Ezeolisa Allagoa

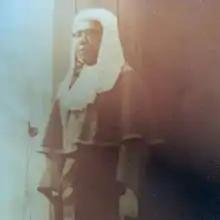

Upon completion of his secondary school education at Christ the King College, Onitsha, young Ambrose successfully sat for and made distinctions in his senior Cambridge Certificate exam and was subsequently employed in the Civil Service of the then Eastern Region of Nigeria where he worked as a clerk in the judiciary of the Eastern Region government for a few years. He gained a lot of exposure and experience which were vital in his life. His working career took him to Lagos, Enugu and Port Harcourt where he served diligently as a clerk of court before proceeding to the Lincoln's Inn for his qualification as a lawyer.